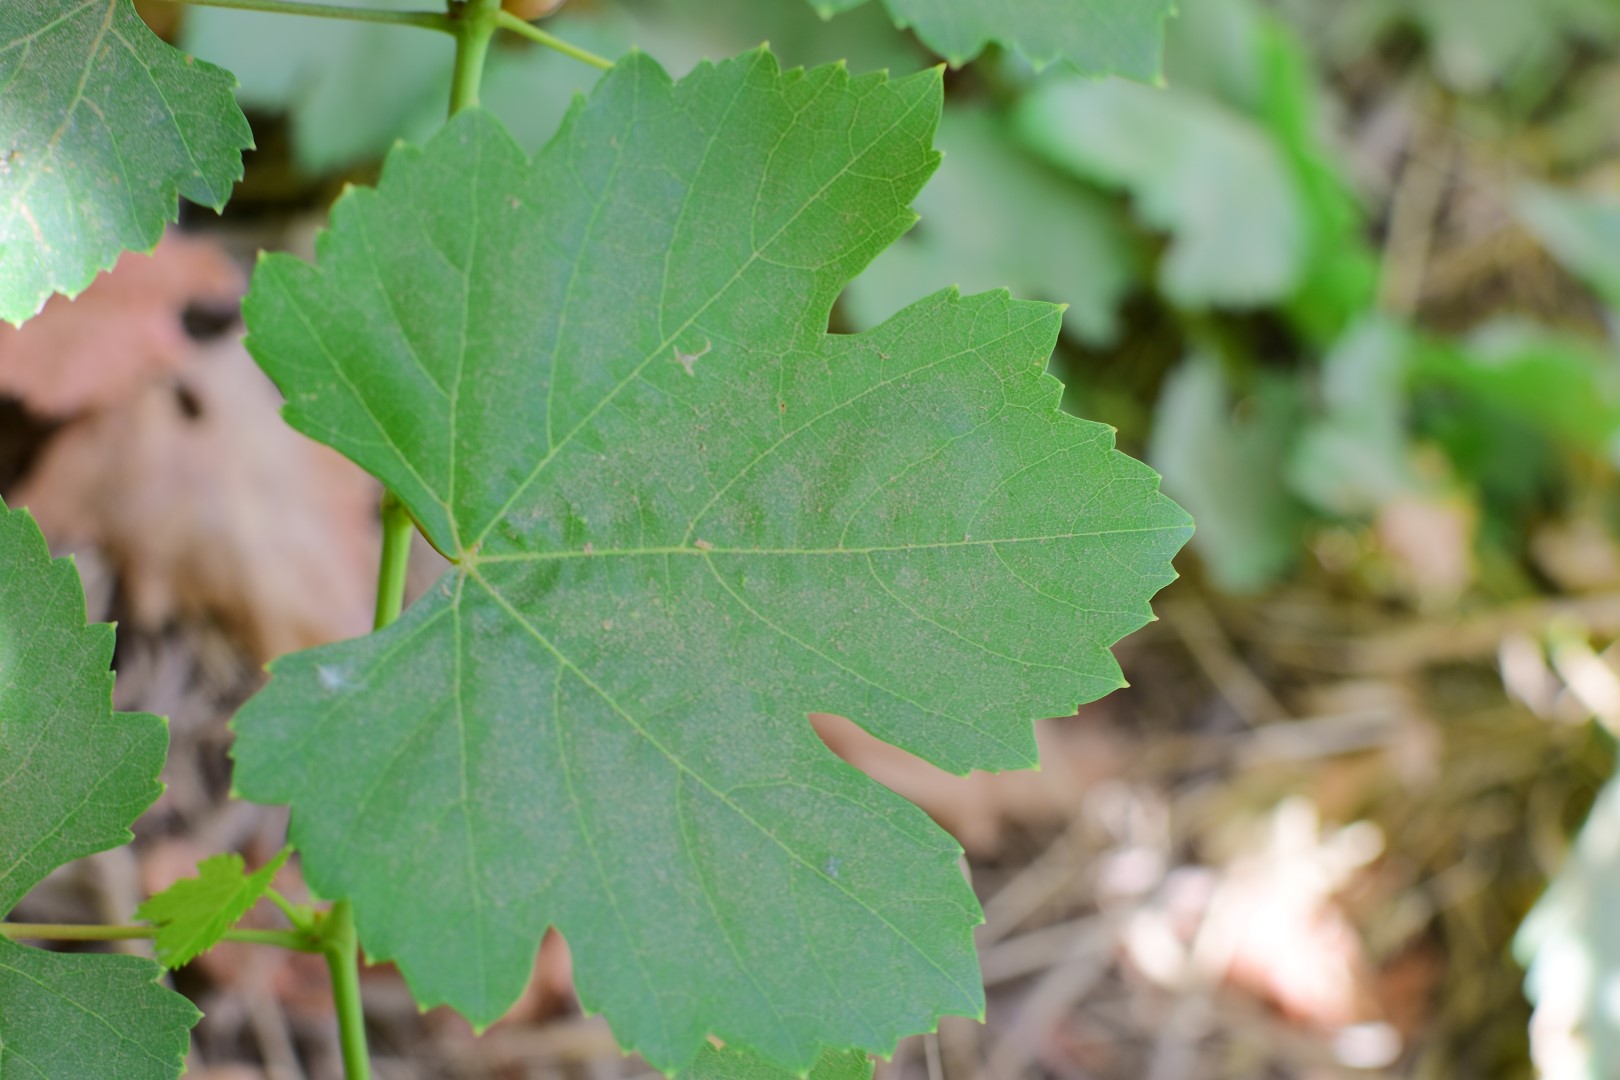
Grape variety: Thompson Seedless